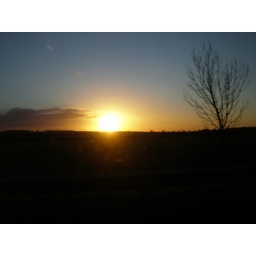
On the Way to a dog Show on a Friday i Took the pic in my Dads van though the Window